The Pornographers

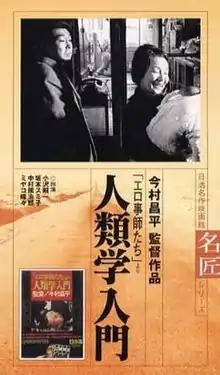
Video cover of "The Pornographers"

is a 1966 satirical Japanese film directed by Shōhei Imamura. It is based on the novel "Erogotoshitachi" by Akiyuki Nosaka.